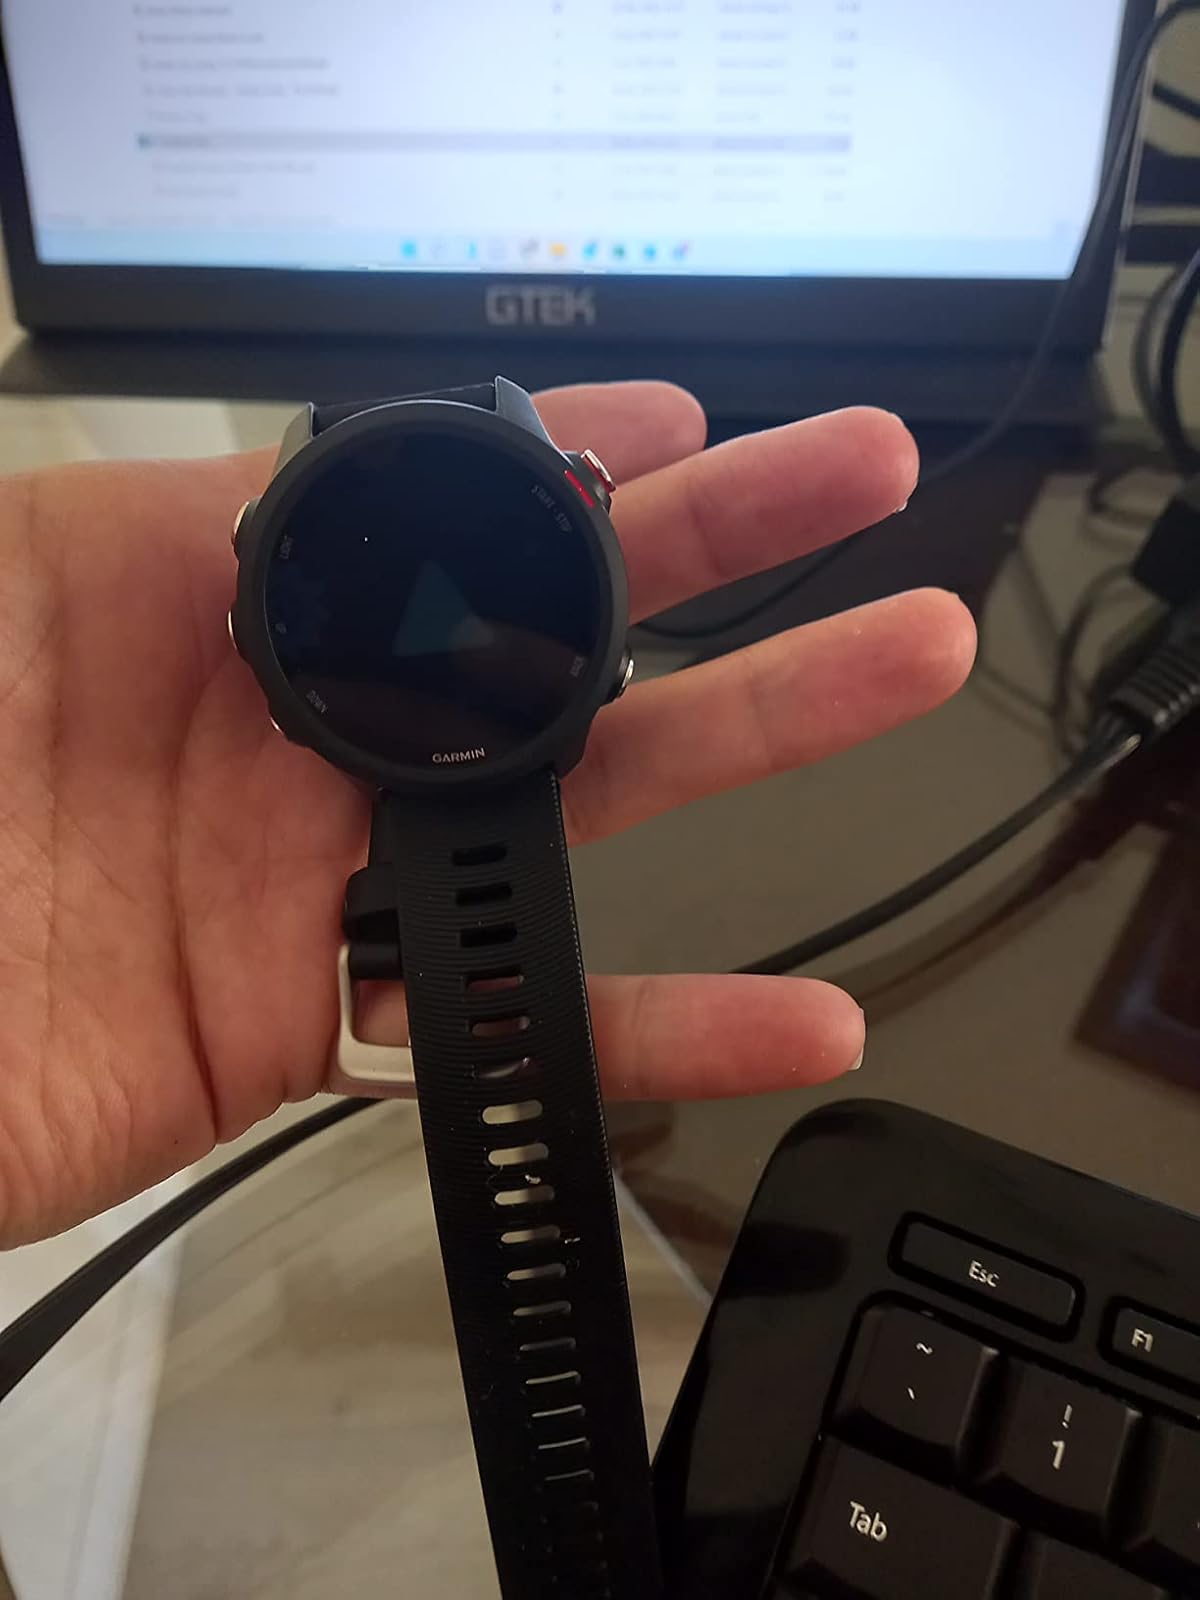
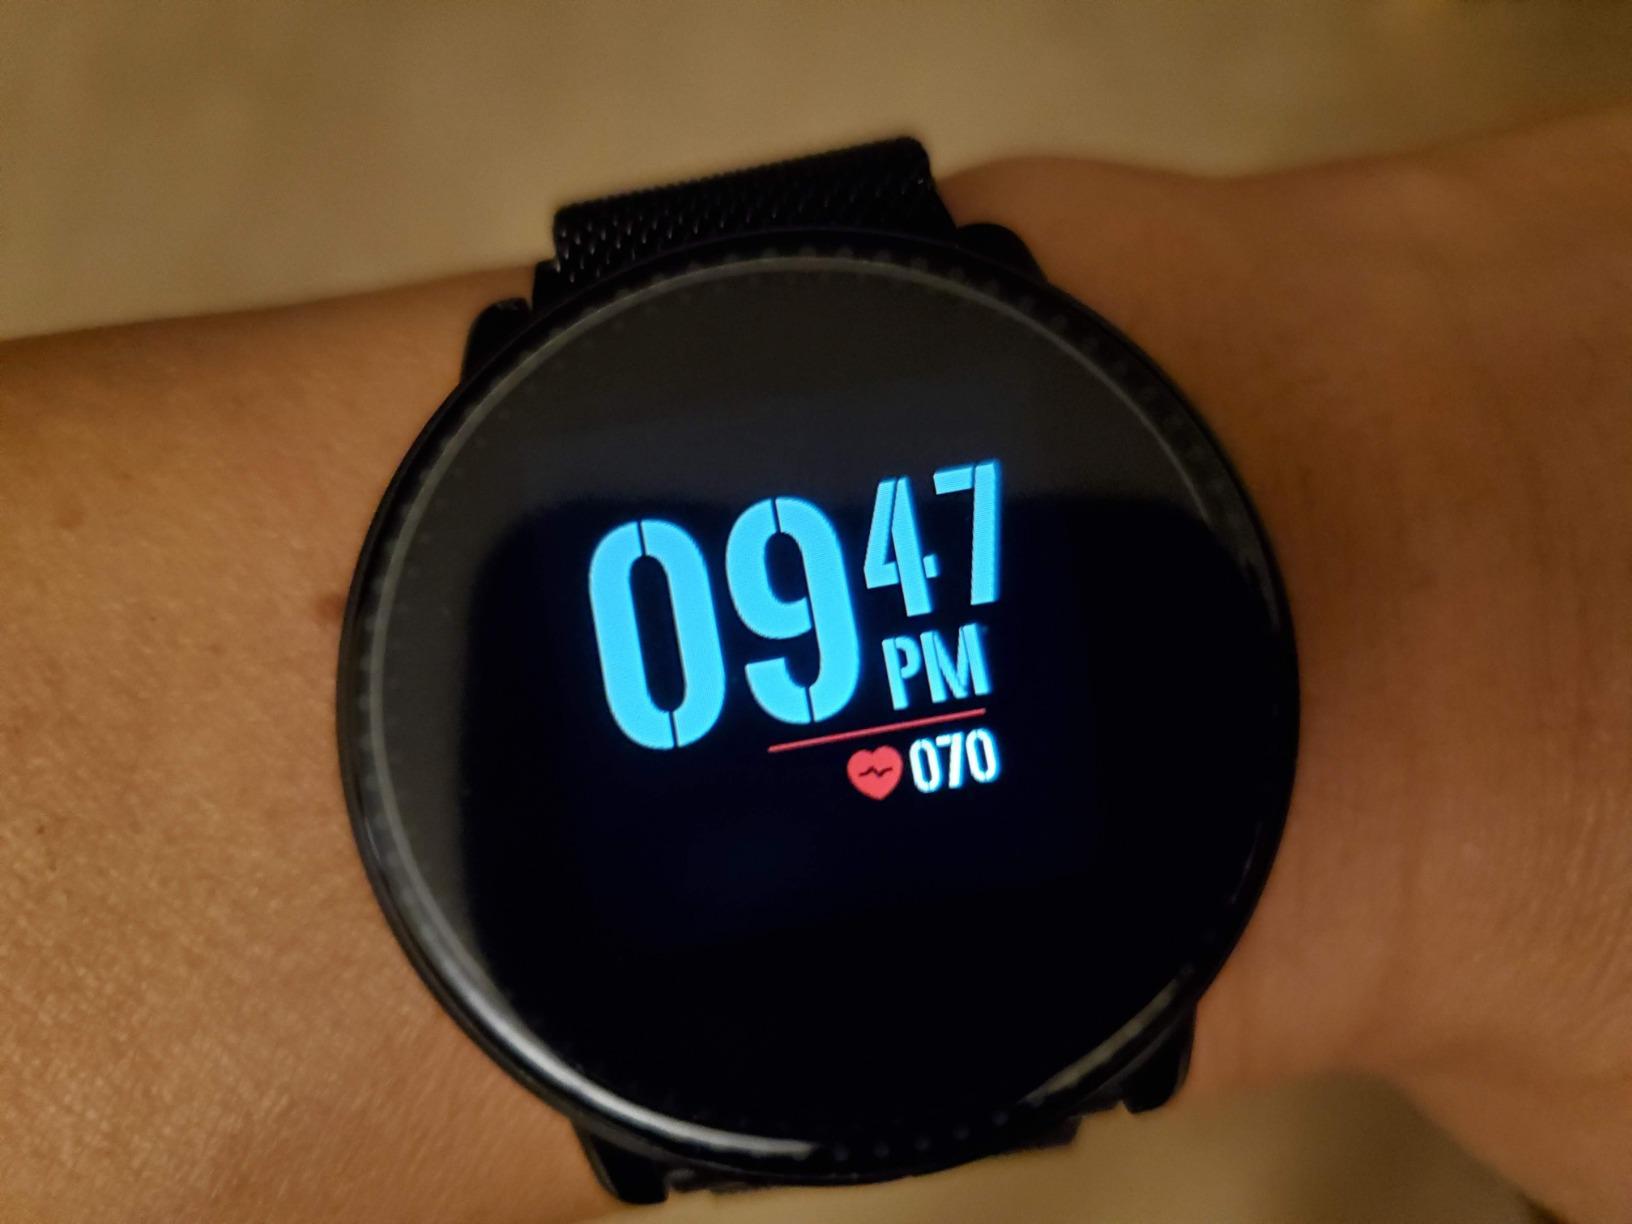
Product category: smartwatch
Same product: no